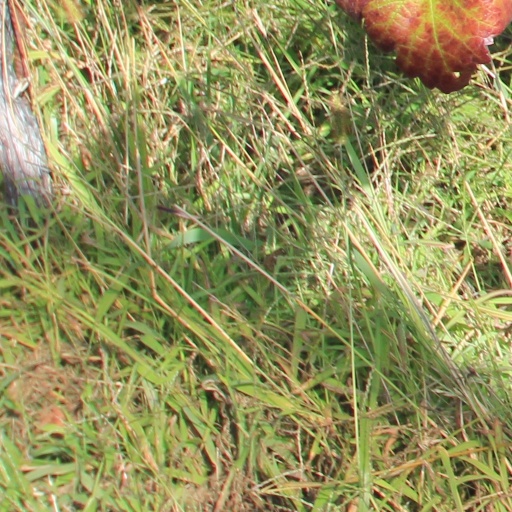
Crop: grape